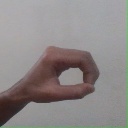
अक्षर: औ